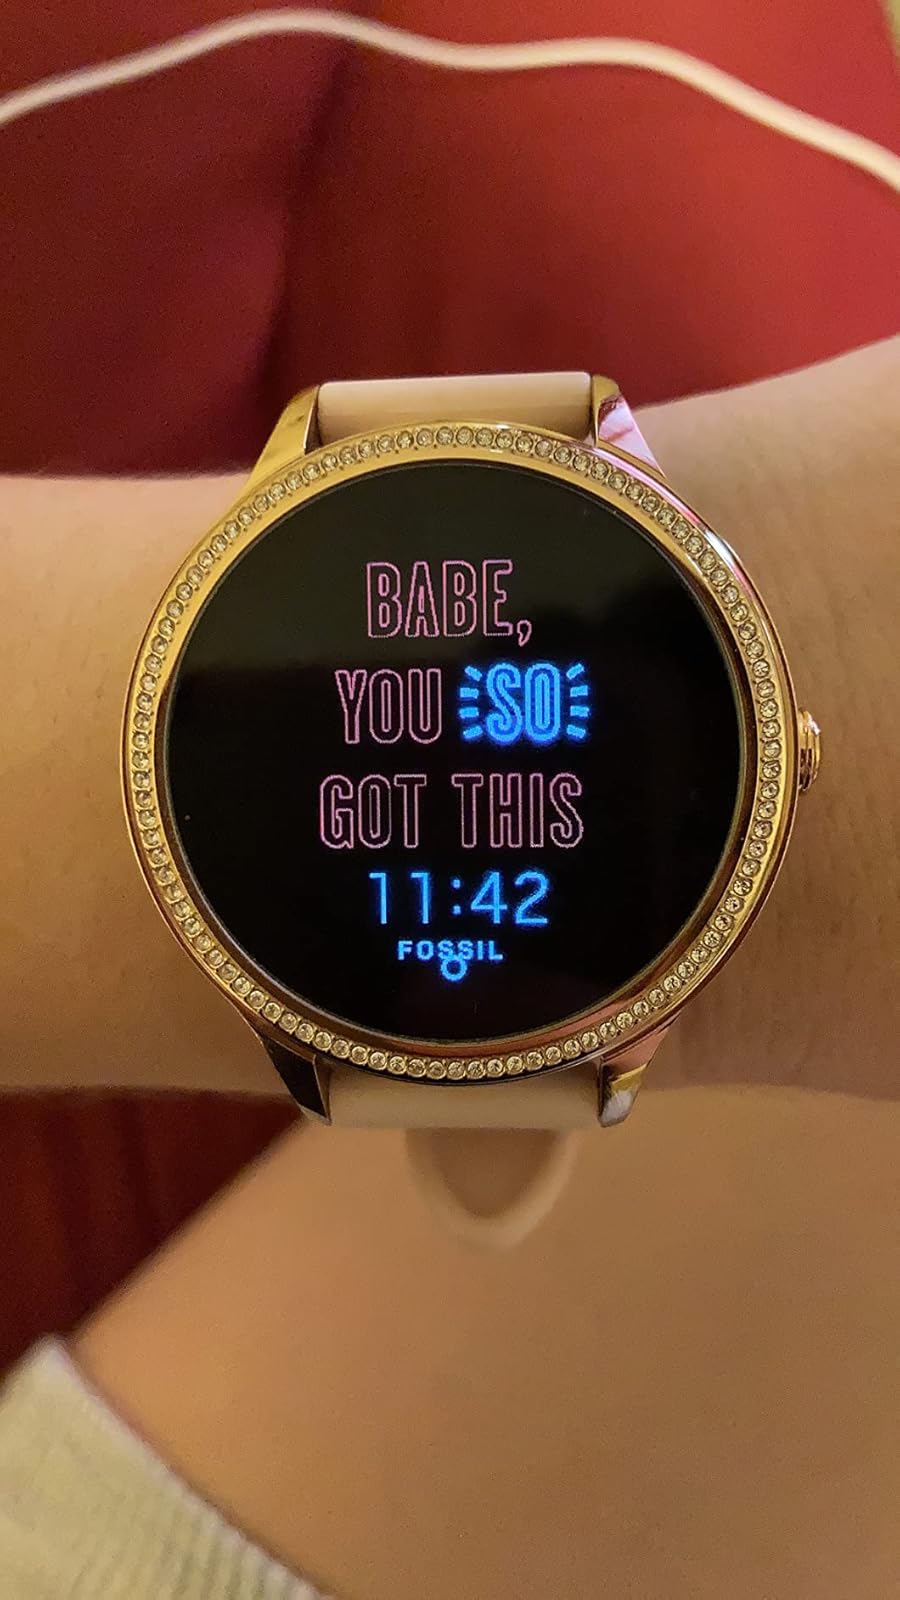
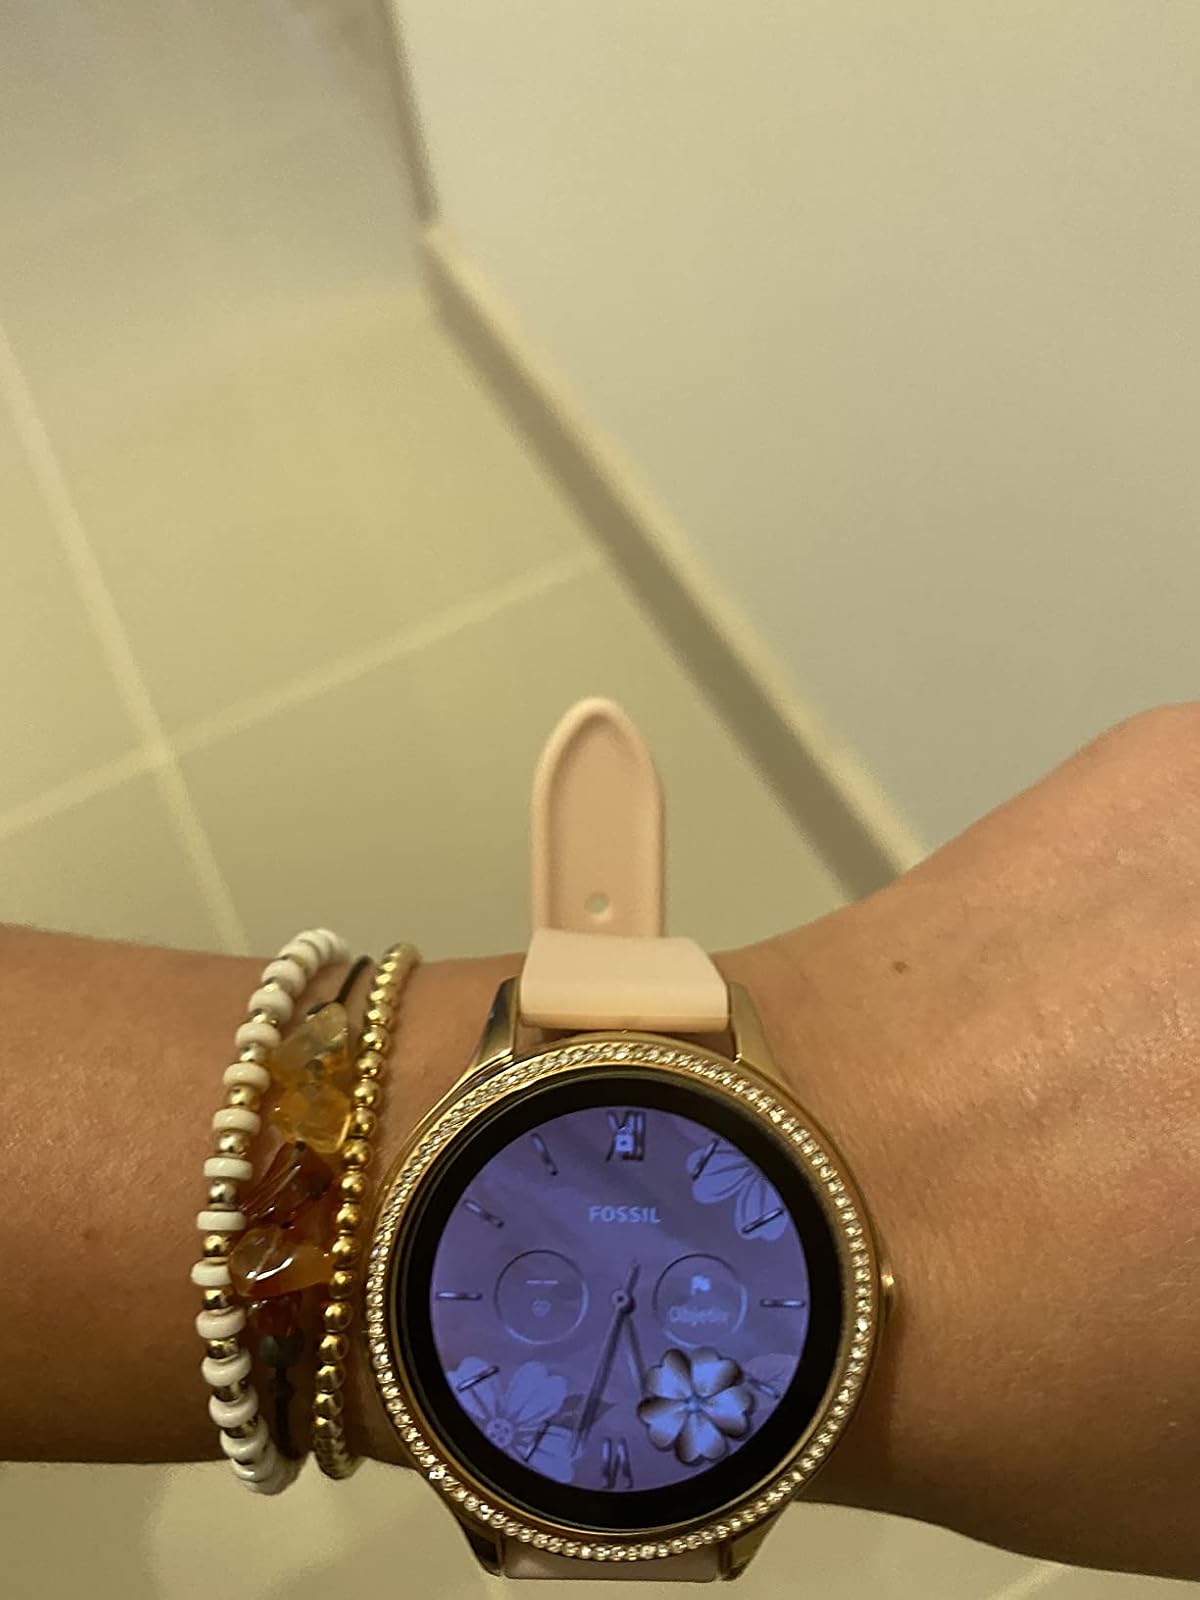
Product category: smartwatch
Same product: yes